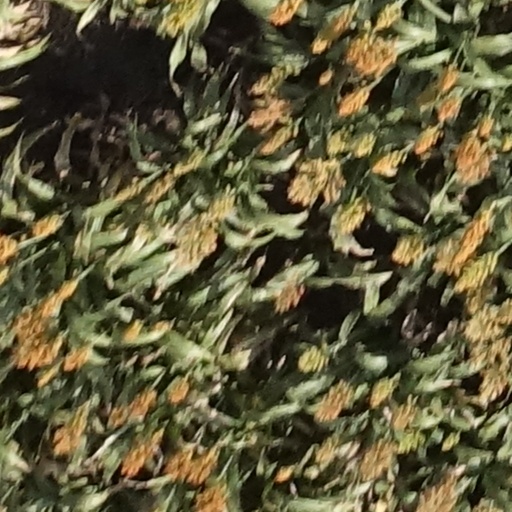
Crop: sorghum